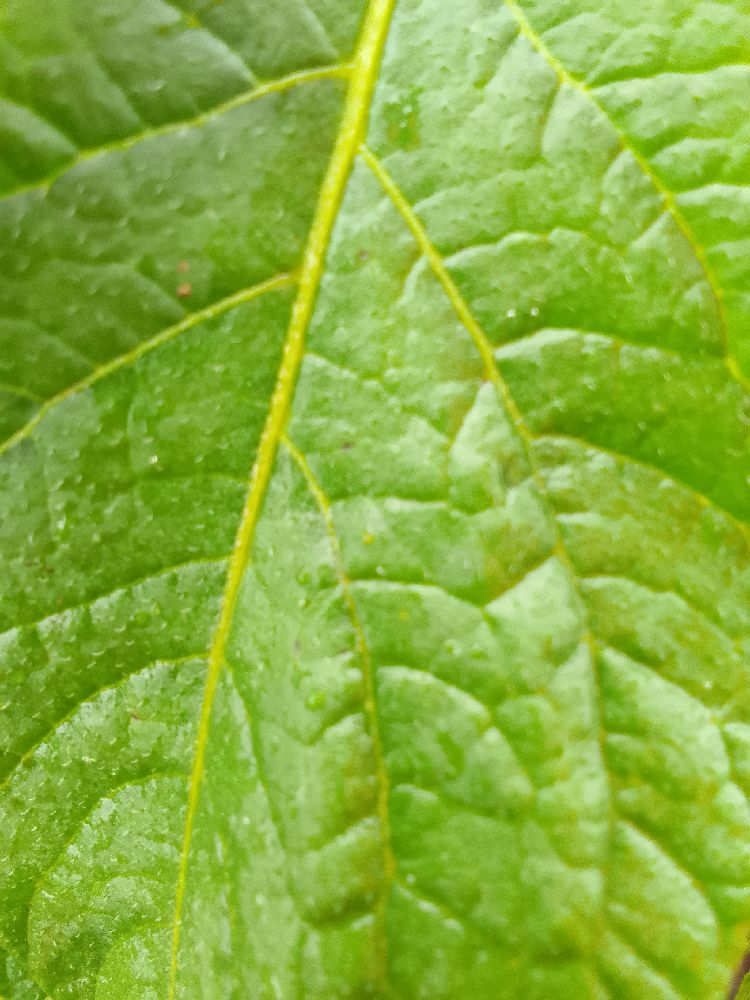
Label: Healthy